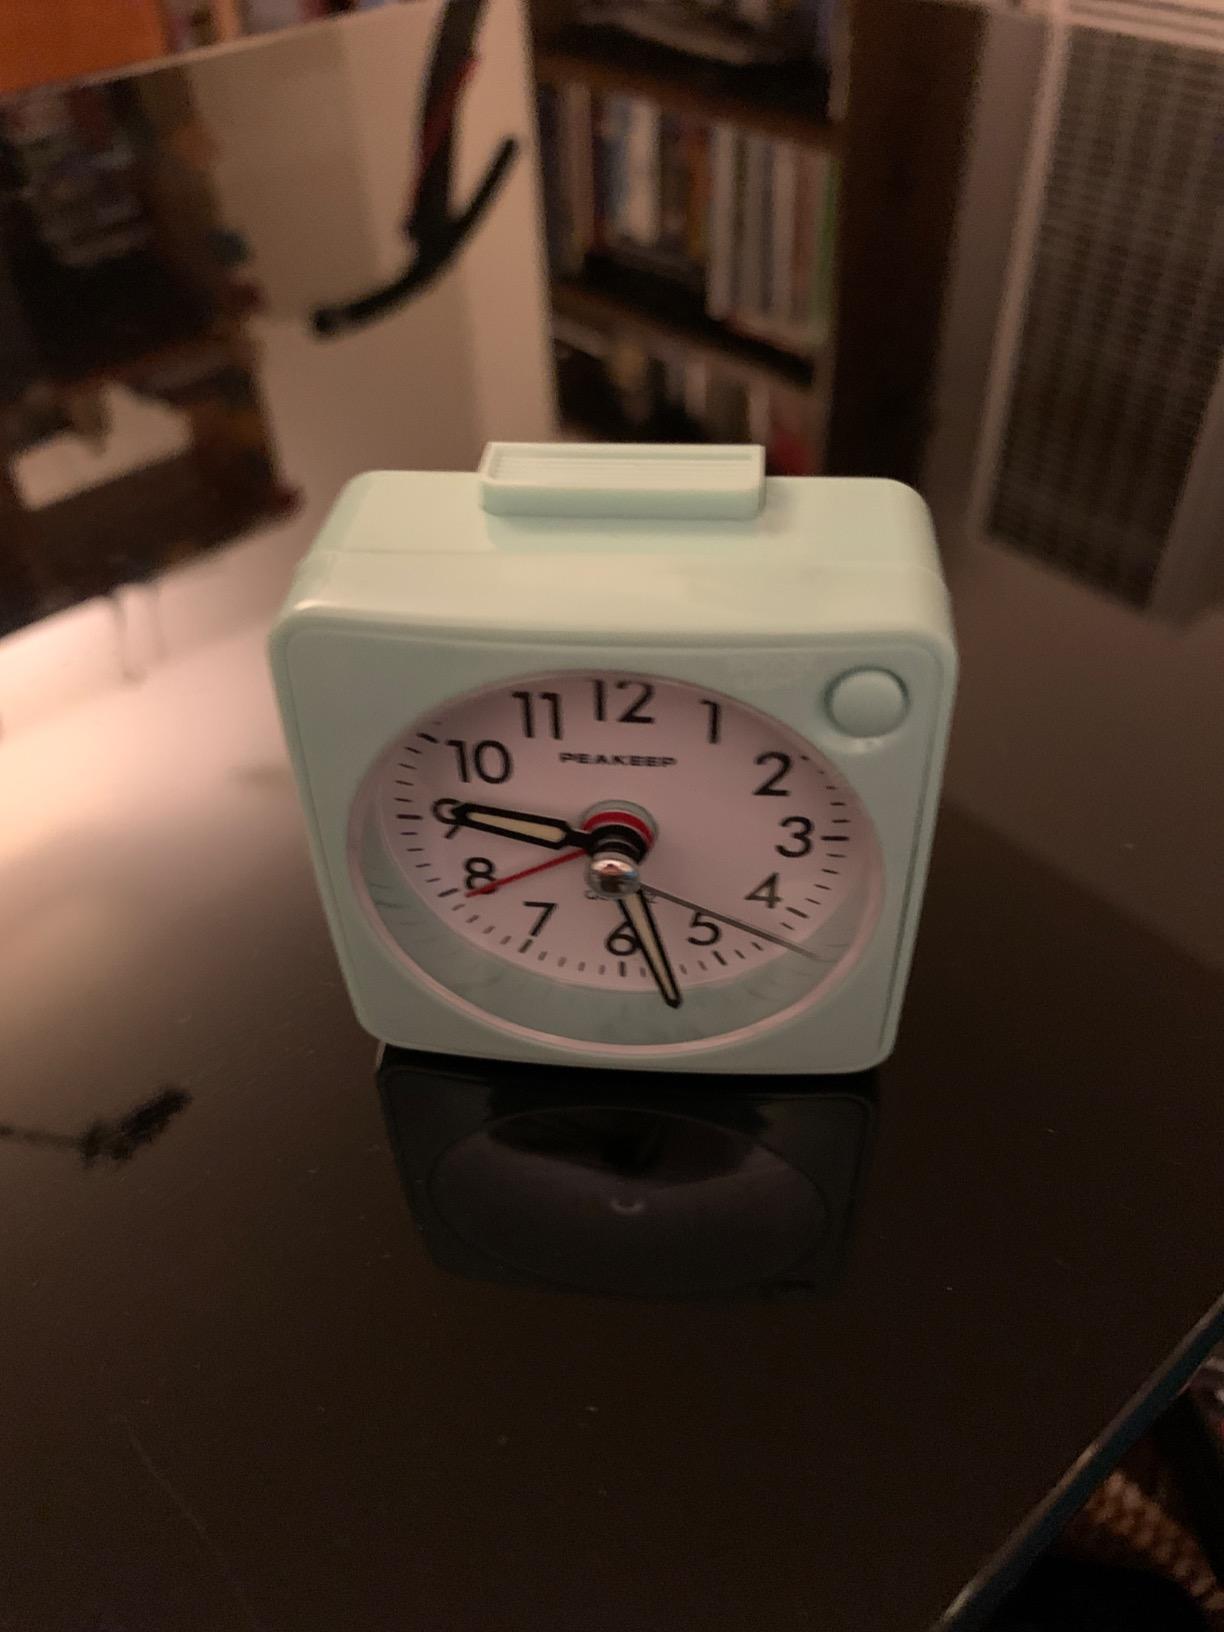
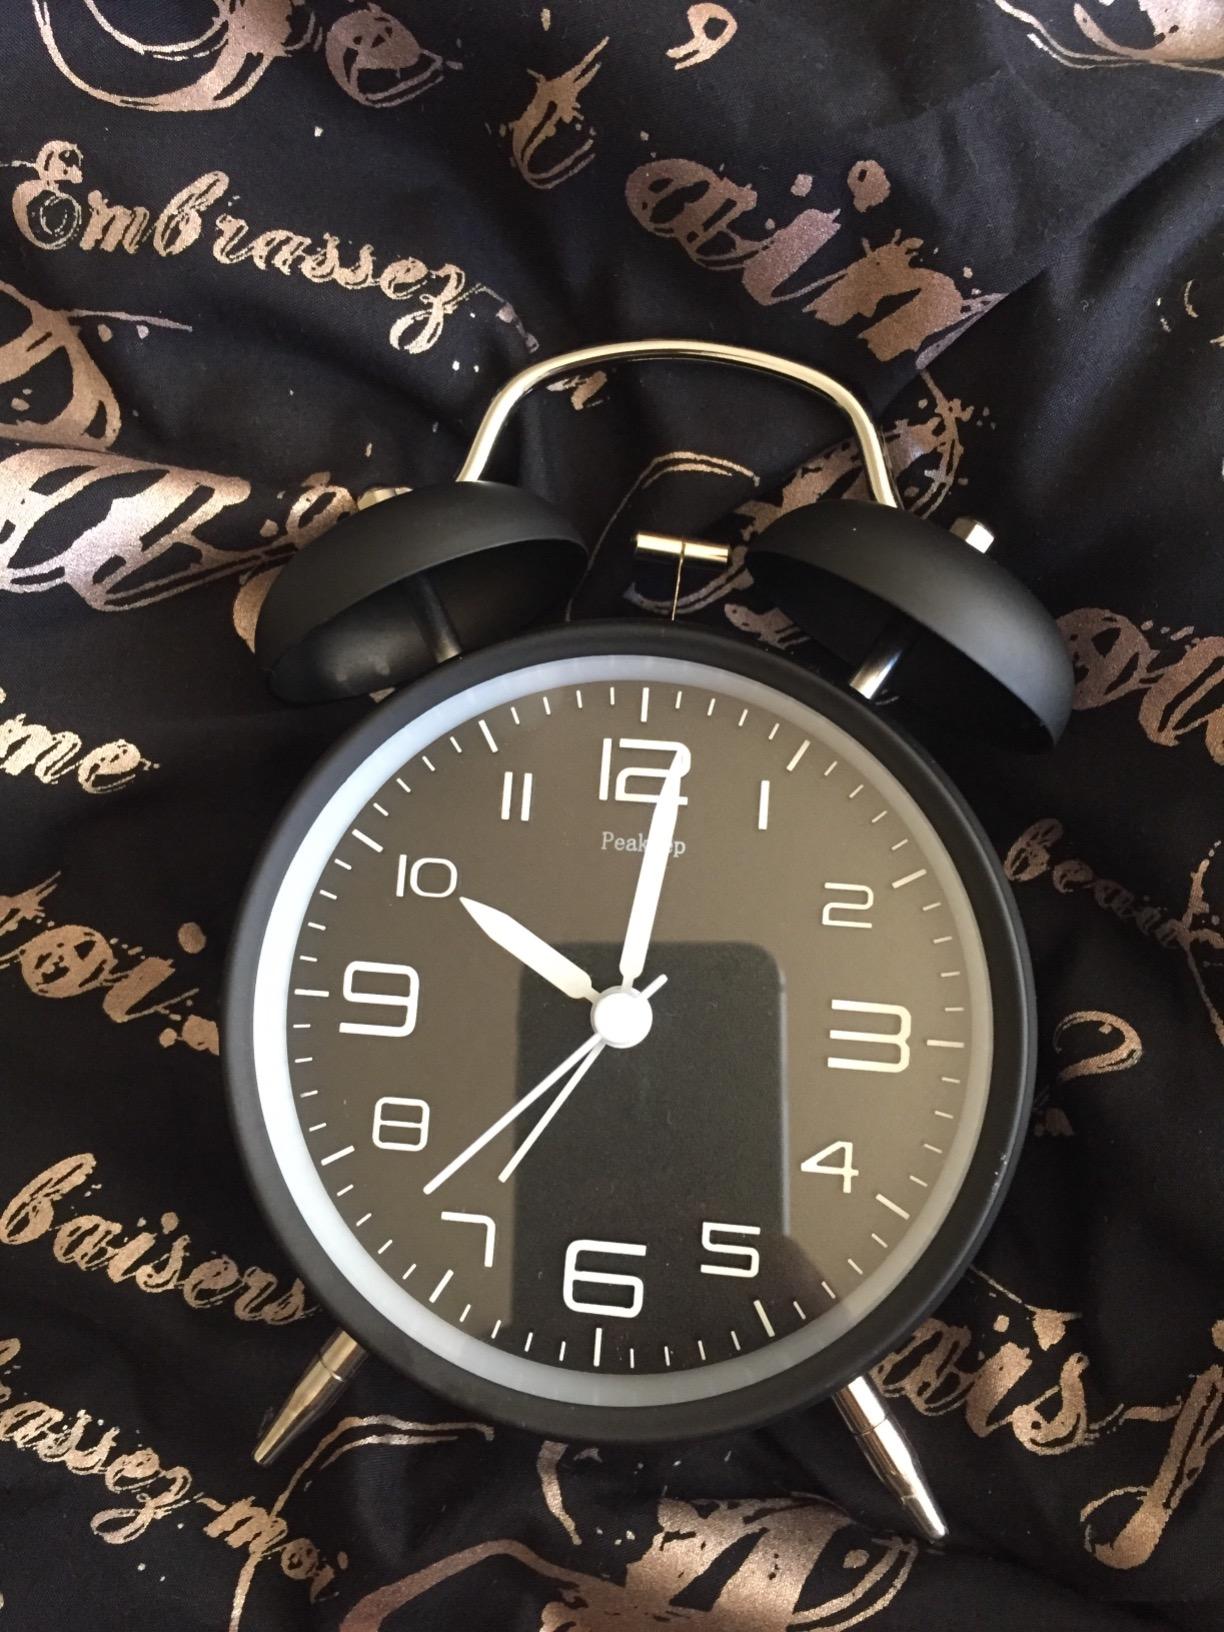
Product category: clock
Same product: no